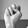
ASL letter: N